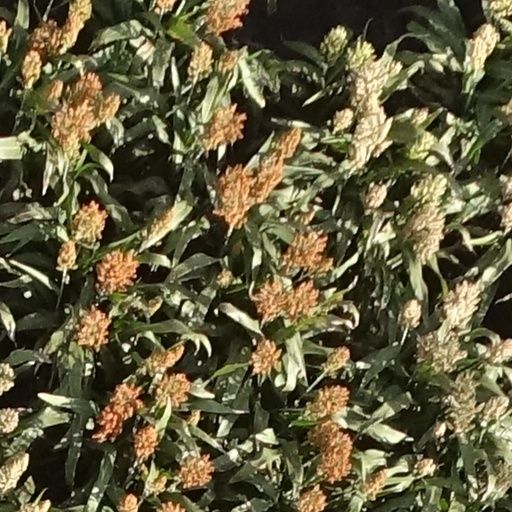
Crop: sorghum